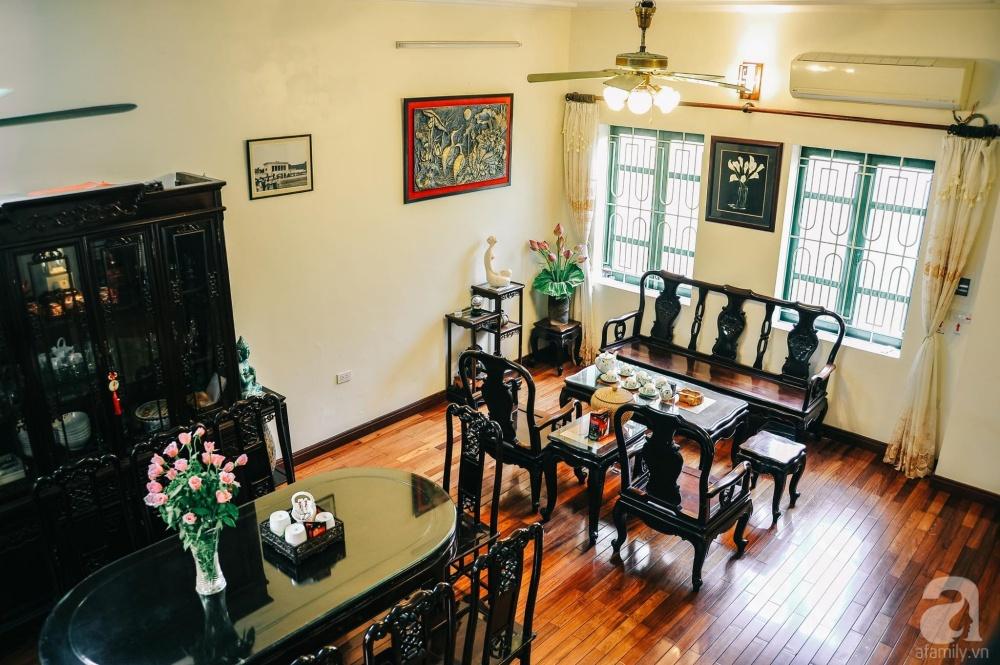
có hai bộ bàn ghế gỗ xuất hiện ở trong căn phòng